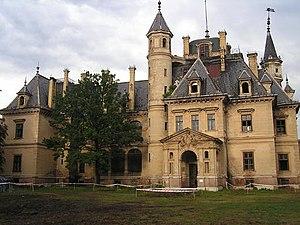
Le château Schossberger est un manoir situé non loin de Budapest construit dans un style néorenaissance au XIXᵉ siècle par Gyula Bukovics.